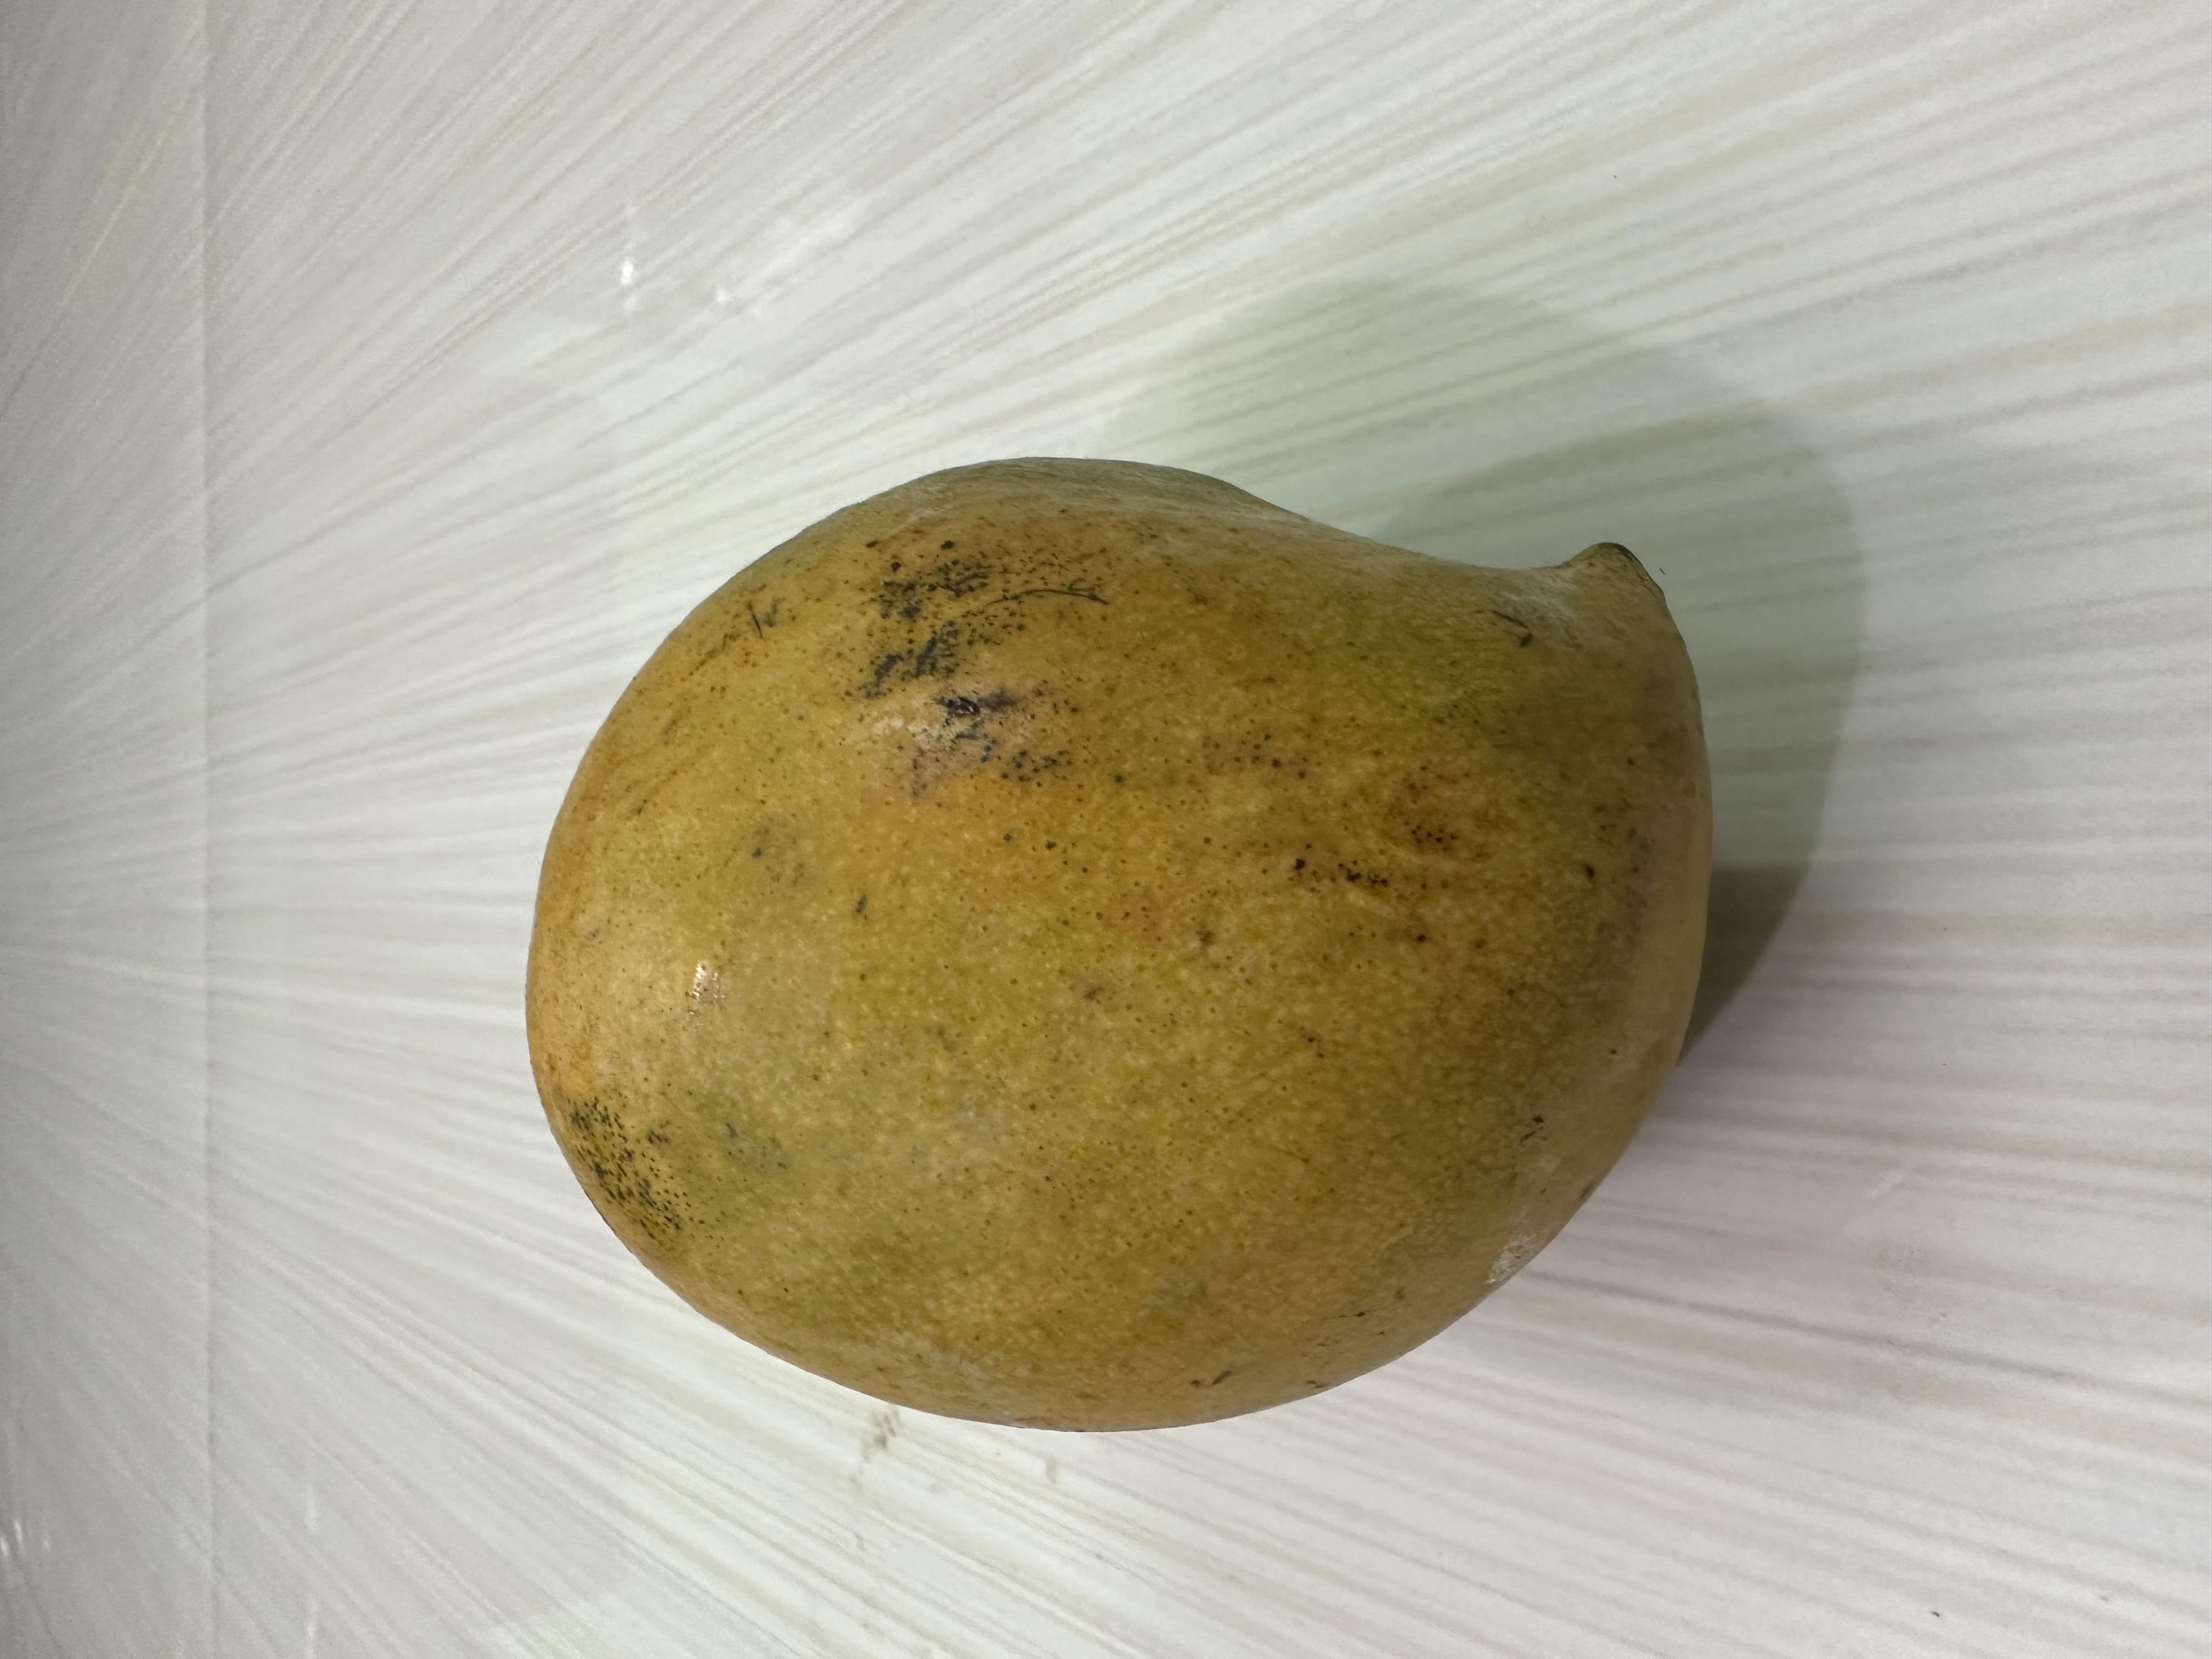
Mango variety: Nilambori